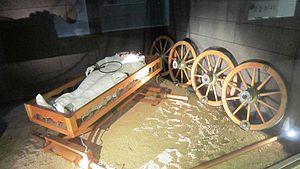
Mobilier de la tombe de Vix, au pied du Mont Lassois (Musée du châtillonnais)
Le cratère de Vix est un cratère de bronze utilisé pour contenir le vin, découvert en 1953 dans la tombe de Vix, sépulture d'une princesse celte à Vix, et daté d'environ 520 ans av. J.-C. Il est aujourd'hui conservé et exposé au musée du Pays châtillonnais, à Châtillon-sur-Seine.
Charles Louis René Joffroy, est un archéologue français surtout connu grâce à son suivi de la découverte de la tombe princière de Vix par Maurice Moisson le 3 janvier 1953.
La tombe de Ca' Morta est une tombe à char celtique qui se trouve au sein de la nécropole du même nom située à l'ouest de la ville de Côme, province de Lombardie, en Italie. La chambre funéraire recouverte d'un tumulus recèle les cendres d'une femme, d'appartenance princière, accompagnée de mobilier. En raison de l'exceptionnelle qualité des objets qui en ont été exhumés, cette tombe représente un précieux témoignage sur la culture celte de l'époque, en particulier concernant les techniques artisanales, les échanges intra-européens et le rôle des femmes dans la société.
La tombe de Vix est une sépulture à char princière datant de la période du Hallstatt final se situant sur l'actuelle commune de Vix, dans le département français de Côte-d'Or, un territoire antérieurement occupé par le peuple gaulois des Lingons.
Le Lassois est un ancien pagi bourguignon qui occupait le nord de la Côte-d'Or et une partie du sud-est de l'Aube.